Archaic Greece

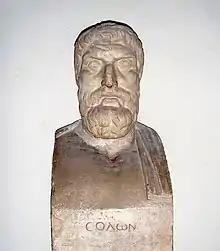
The lawgiver Solon reformed the Athenian constitution, which led to significant developments in Greece

Though in the early part of the Classical period the city of Athens was both culturally and politically dominant, it was not until the late sixth century BC that it became a leading power in Greece.